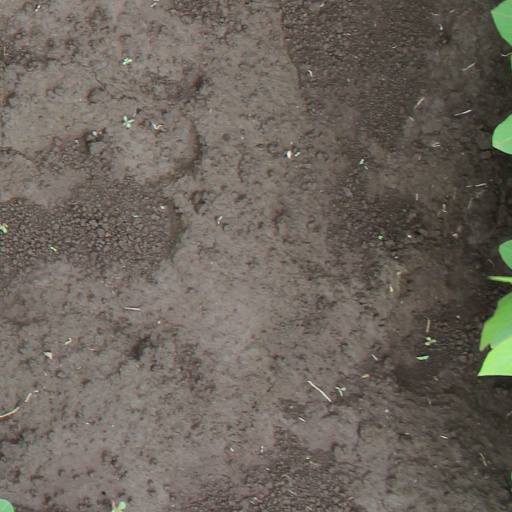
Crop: soybean